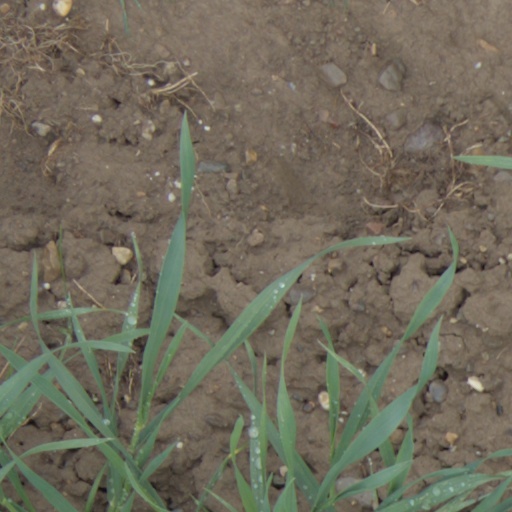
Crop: wheat